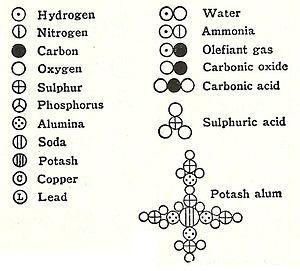
En chimie, l'histoire du concept de molécule retrace les origines du concept ou de l'idée de l'existence, dans la nature, d'une structure formée par la liaison de deux atomes ou plus, selon lesquels les structures de l'Univers sont établies. En ce sens, le concept d'objets fondamentaux semblable aux concepts modernes de molécule et d'atome trouve ses origines au Vᵉ siècle av. J.-C. avec le philosophe grec Leucippe qui soutenait le fait que tout l'Univers se compose d'atomes et de vides. Cette idée sera développée plus tard, vers 450 av. J.-C. par le philosophe grec Empédocle, qui fonde la théorie des quatre éléments : le feu, l'air, l'eau, la terre, ainsi que les forces qui leur sont associées : l'attraction et la répulsion. Sur la base de ce raisonnement, de nombreux scientifiques spéculeront tout au long de l'histoire sur la manière dont les éléments ou les atomes peuvent interagir entre eux en un système cohérent.